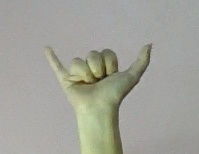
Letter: ya